Sean Elliott

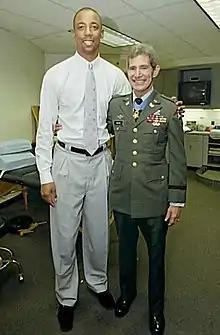
Elliott (left) at the Alamodome in March 2000

On March 13, 2000, in a game against the Atlanta Hawks, Elliott became the first professional athlete to return to his sport after the kidney transplant. He played in only 19 games in the 1999–2000 season. Elliott started in 34 of 52 games in the 2000–2001 season; the Spurs held the best record in the league, but lost to the eventual champion Los Angeles Lakers in the Western Conference Finals.